2020 Stuttgart riot

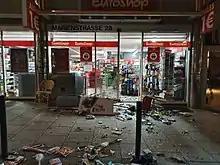
Stuttgart, June 21, 2020

The 2020 Stuttgart riot took place during the night of 21 June 2020 when hundreds fought street battles with police in Stuttgart, the capital of Baden-Württemberg, Germany. During the riots numerous shops were looted.